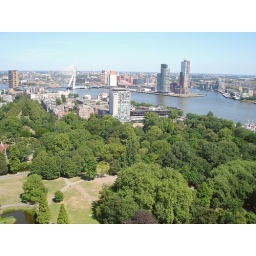
View over river Meuse, Erasmus bridge and &amp;quot;Kop van Zuid&amp;quot;